Chang Shuhong

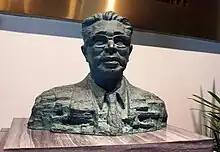

Chang Shuhong (6 April 1904 – 23 June 1994) was a Chinese painter known as the "guardian of Dunhuang" for his crucial role in documenting, preserving, and publicizing the ancient artworks at the Mogao Grottoes in Dunhuang, China.